FS Class E.326

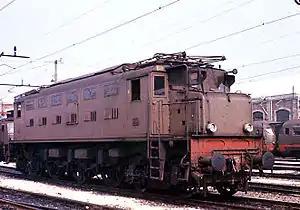

The FS E.326 was a class of Italian railways electric locomotives. Designed in 1929, they were introduced in the early 1930s, for hauling light express passenger trains at high speeds.